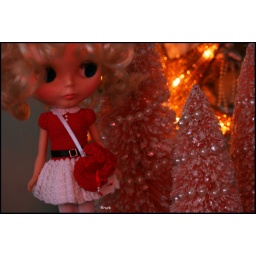
Sandra Dee in the gorgeous dress and tool bag made by Jo...Jojoling! Many hugs to you, dear Jo!!